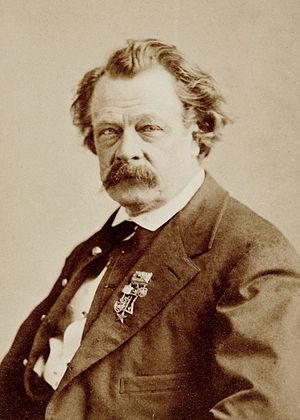
Les Aventures de Tom Sawyer est le premier roman que Mark Twain écrit seul. Il est publié en 1876, d'abord en Angleterre en juin, puis aux États-Unis en décembre.